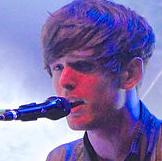
Age: 23